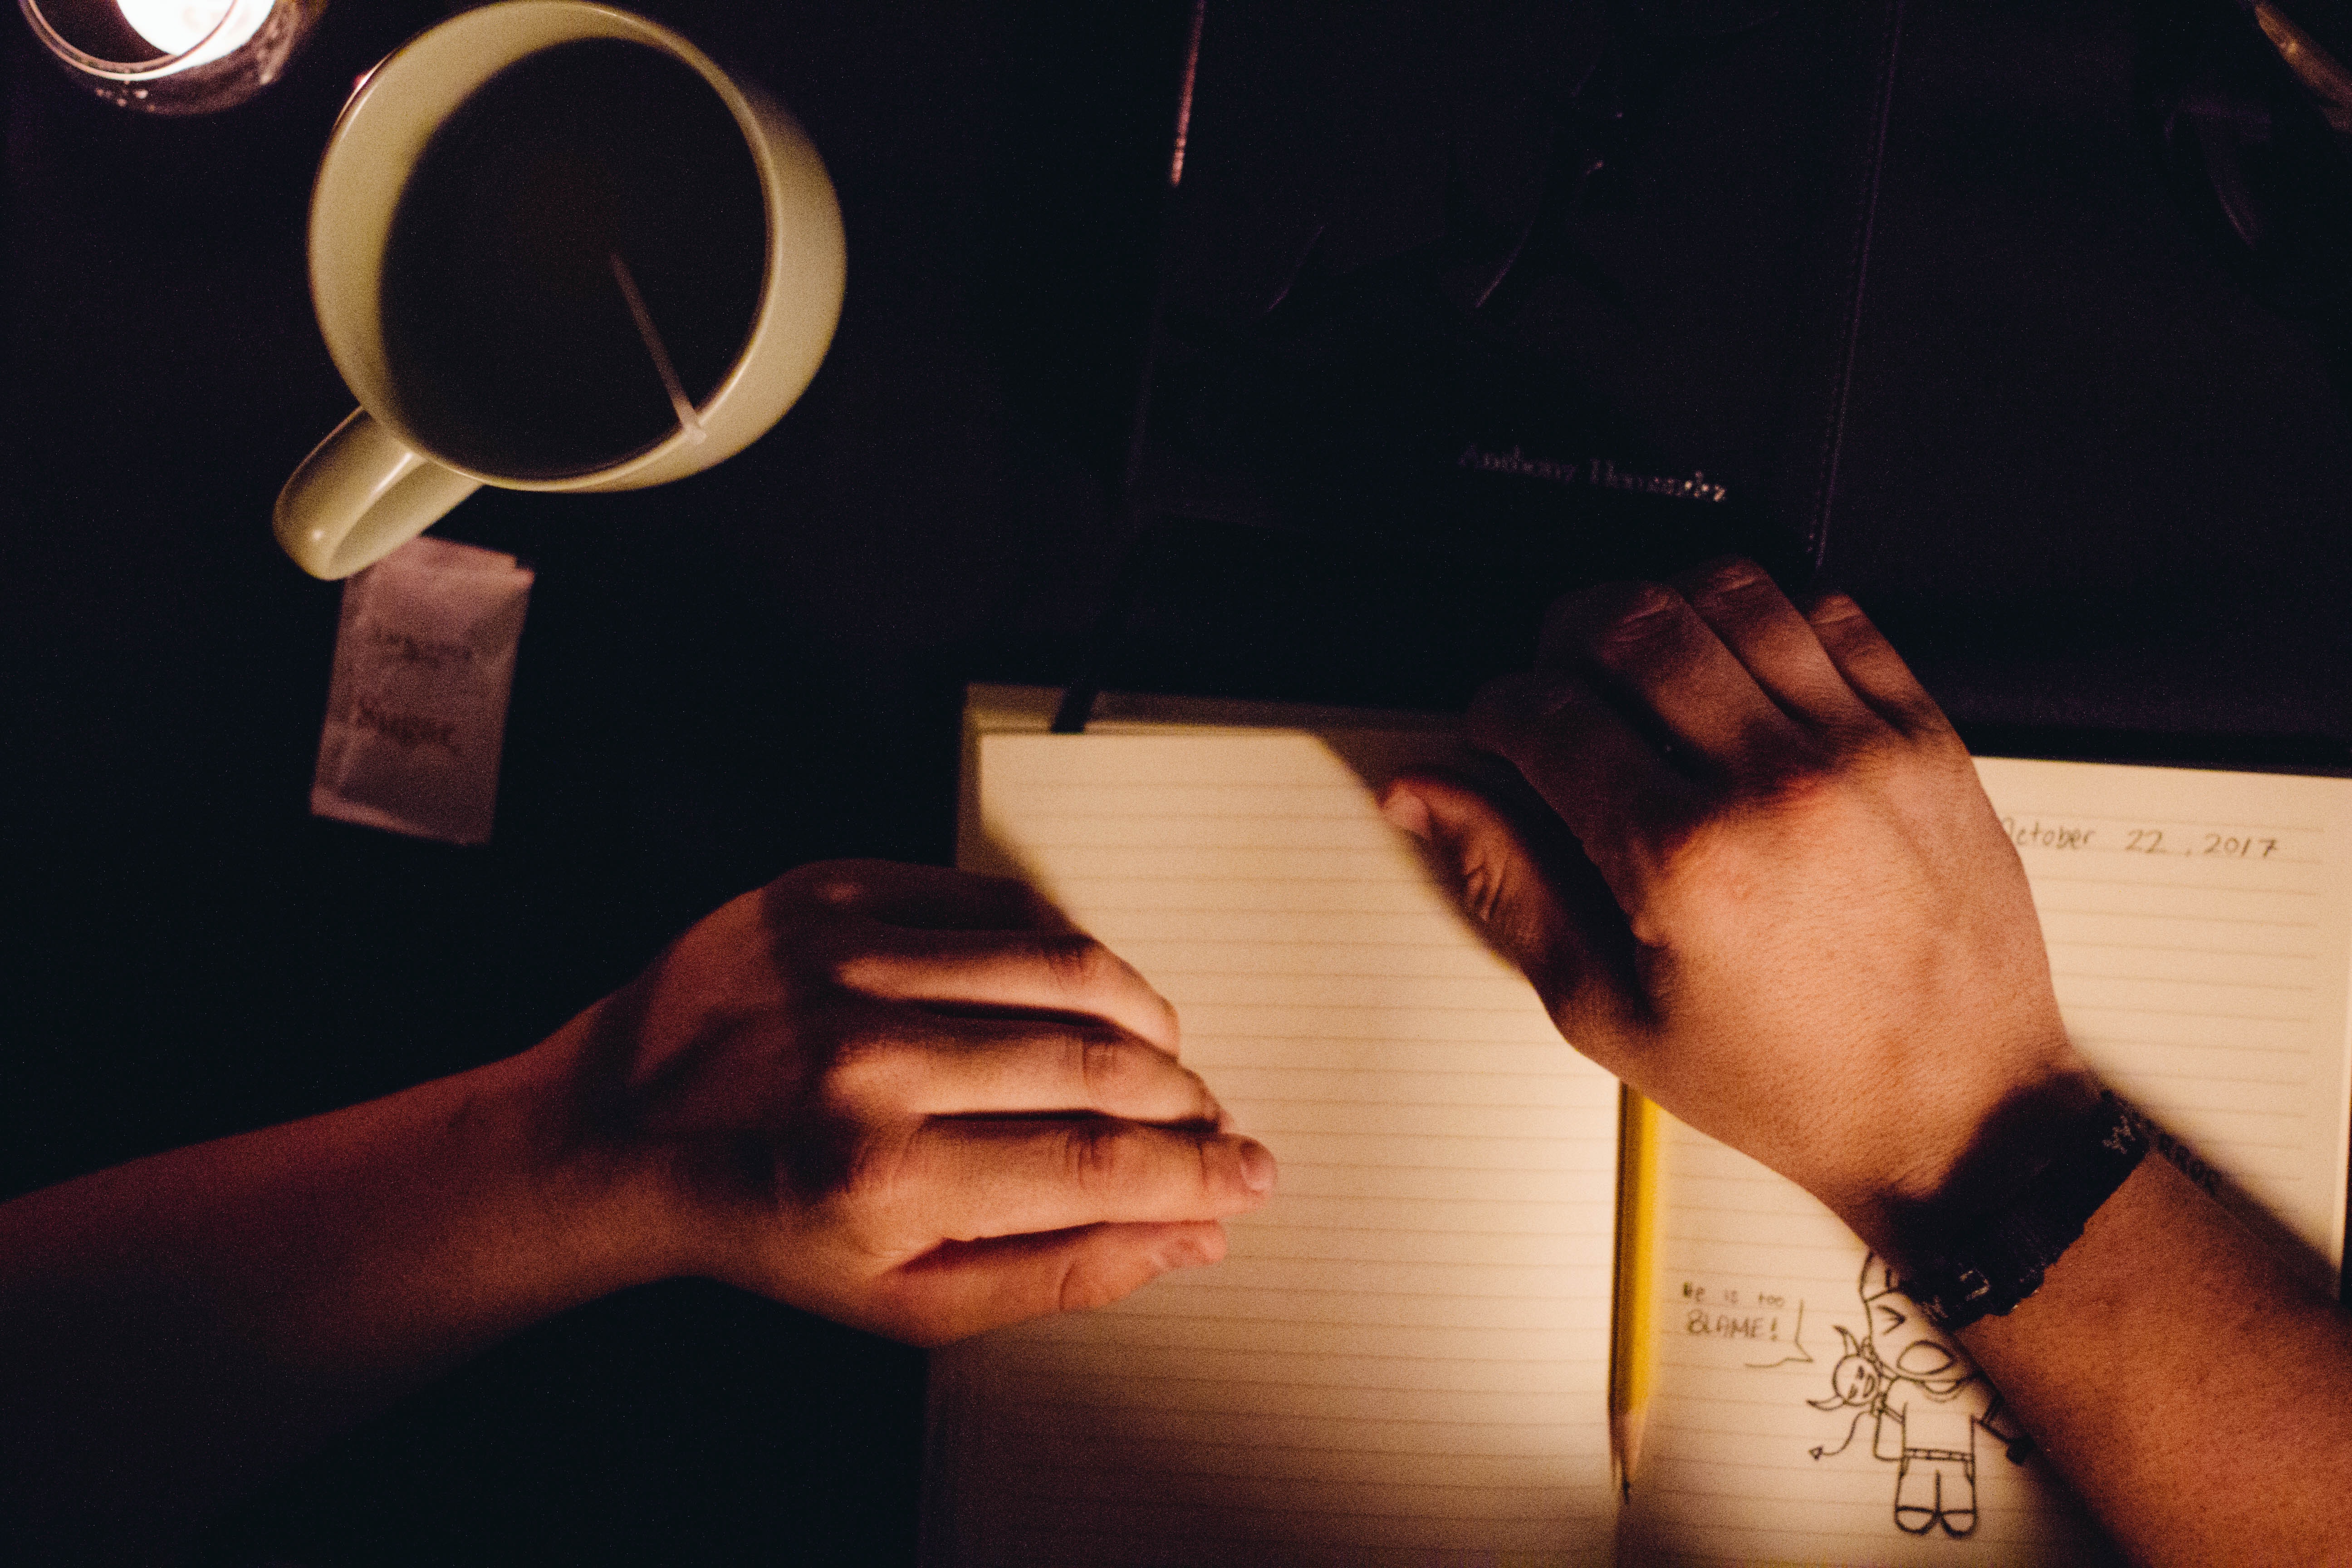
hand, light, finger, photography, arm, glasses, vision care, nail, eyewear